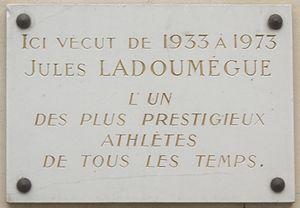
Plaque commémorative, 19 rond-point André-Malraux, Boulogne-Billancourt. «
Jules Ladoumègue, dit Julot, né le 10 décembre 1906 à La Bastide, quartier de Bordeaux et mort le 3 mars 1973 à Paris, est un athlète français spécialiste des courses de demi-fond, multiple recordman du monde.